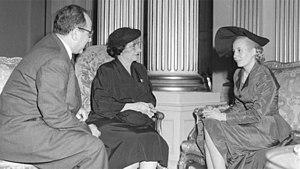
Le Mouvement national justicialiste ou péronisme était un mouvement de masse argentin fondé au milieu des années 1940 autour de la figure de Juan Perón, devenu ensuite un acteur politique majeur en Argentine. La dénomination de justicialisme s’explique par l’importance qu’accordait ce mouvement à la justice sociale. Le Parti justicialiste, qui fut interdit après la Révolution libératrice de 1955 à 1972, représentait l'organe officiel du mouvement, mais l'influence du péronisme fut aussi forte dans le monde syndical, en particulier dans la CGT argentine.